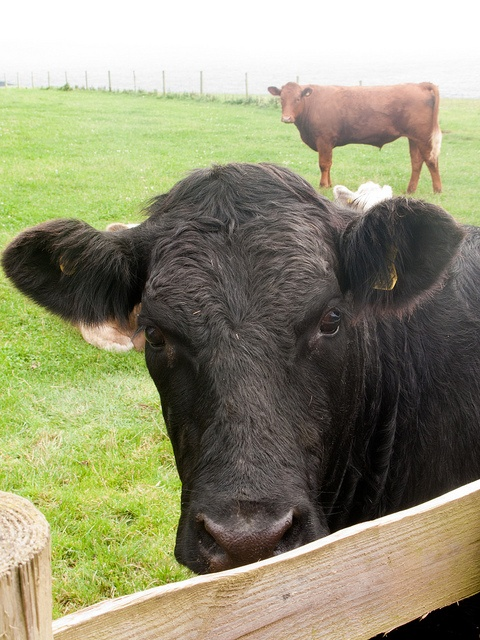
A black cow standing next to a wooden fence
A cow stands next to a fence with another cow.
a close up of a cow behind a fence
A pair of cows standing in a field behind a fence.
A black cat with its head peaking over a fence.